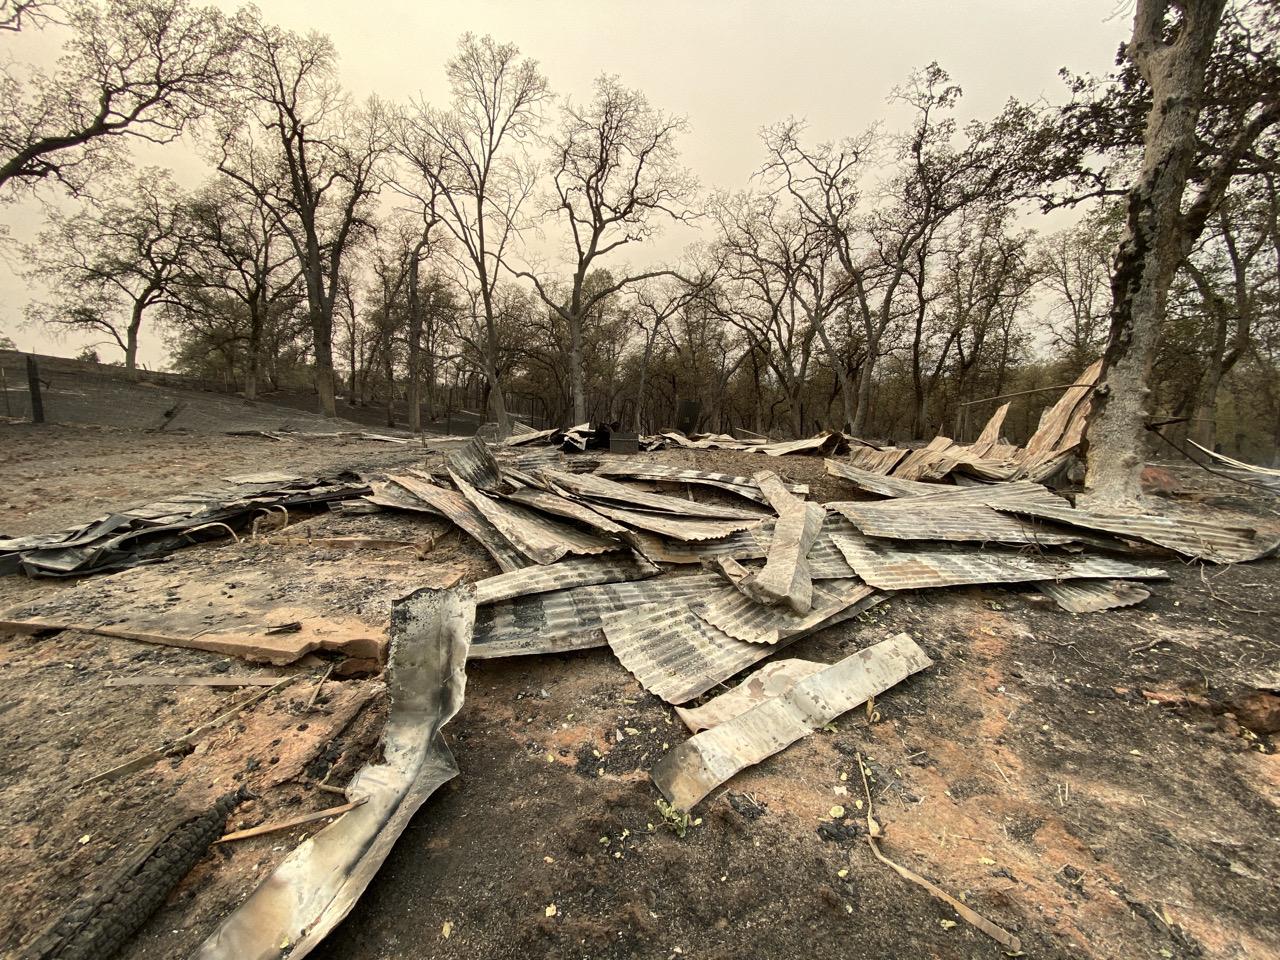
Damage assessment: destroyed